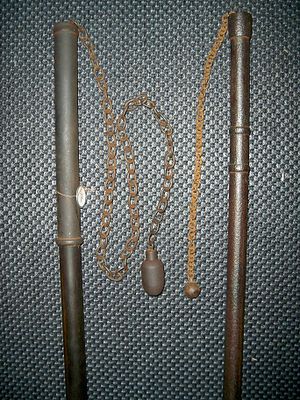
Ninja / Våben og værktøjer
En Ninja eller oprindeligt, Shinobi no Mono, var mænd, som var oplært i den japanske krigskunst ninjutsu i det feudale Japan.